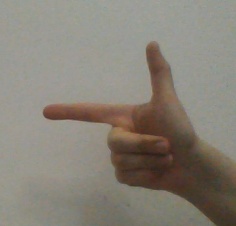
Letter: yaa